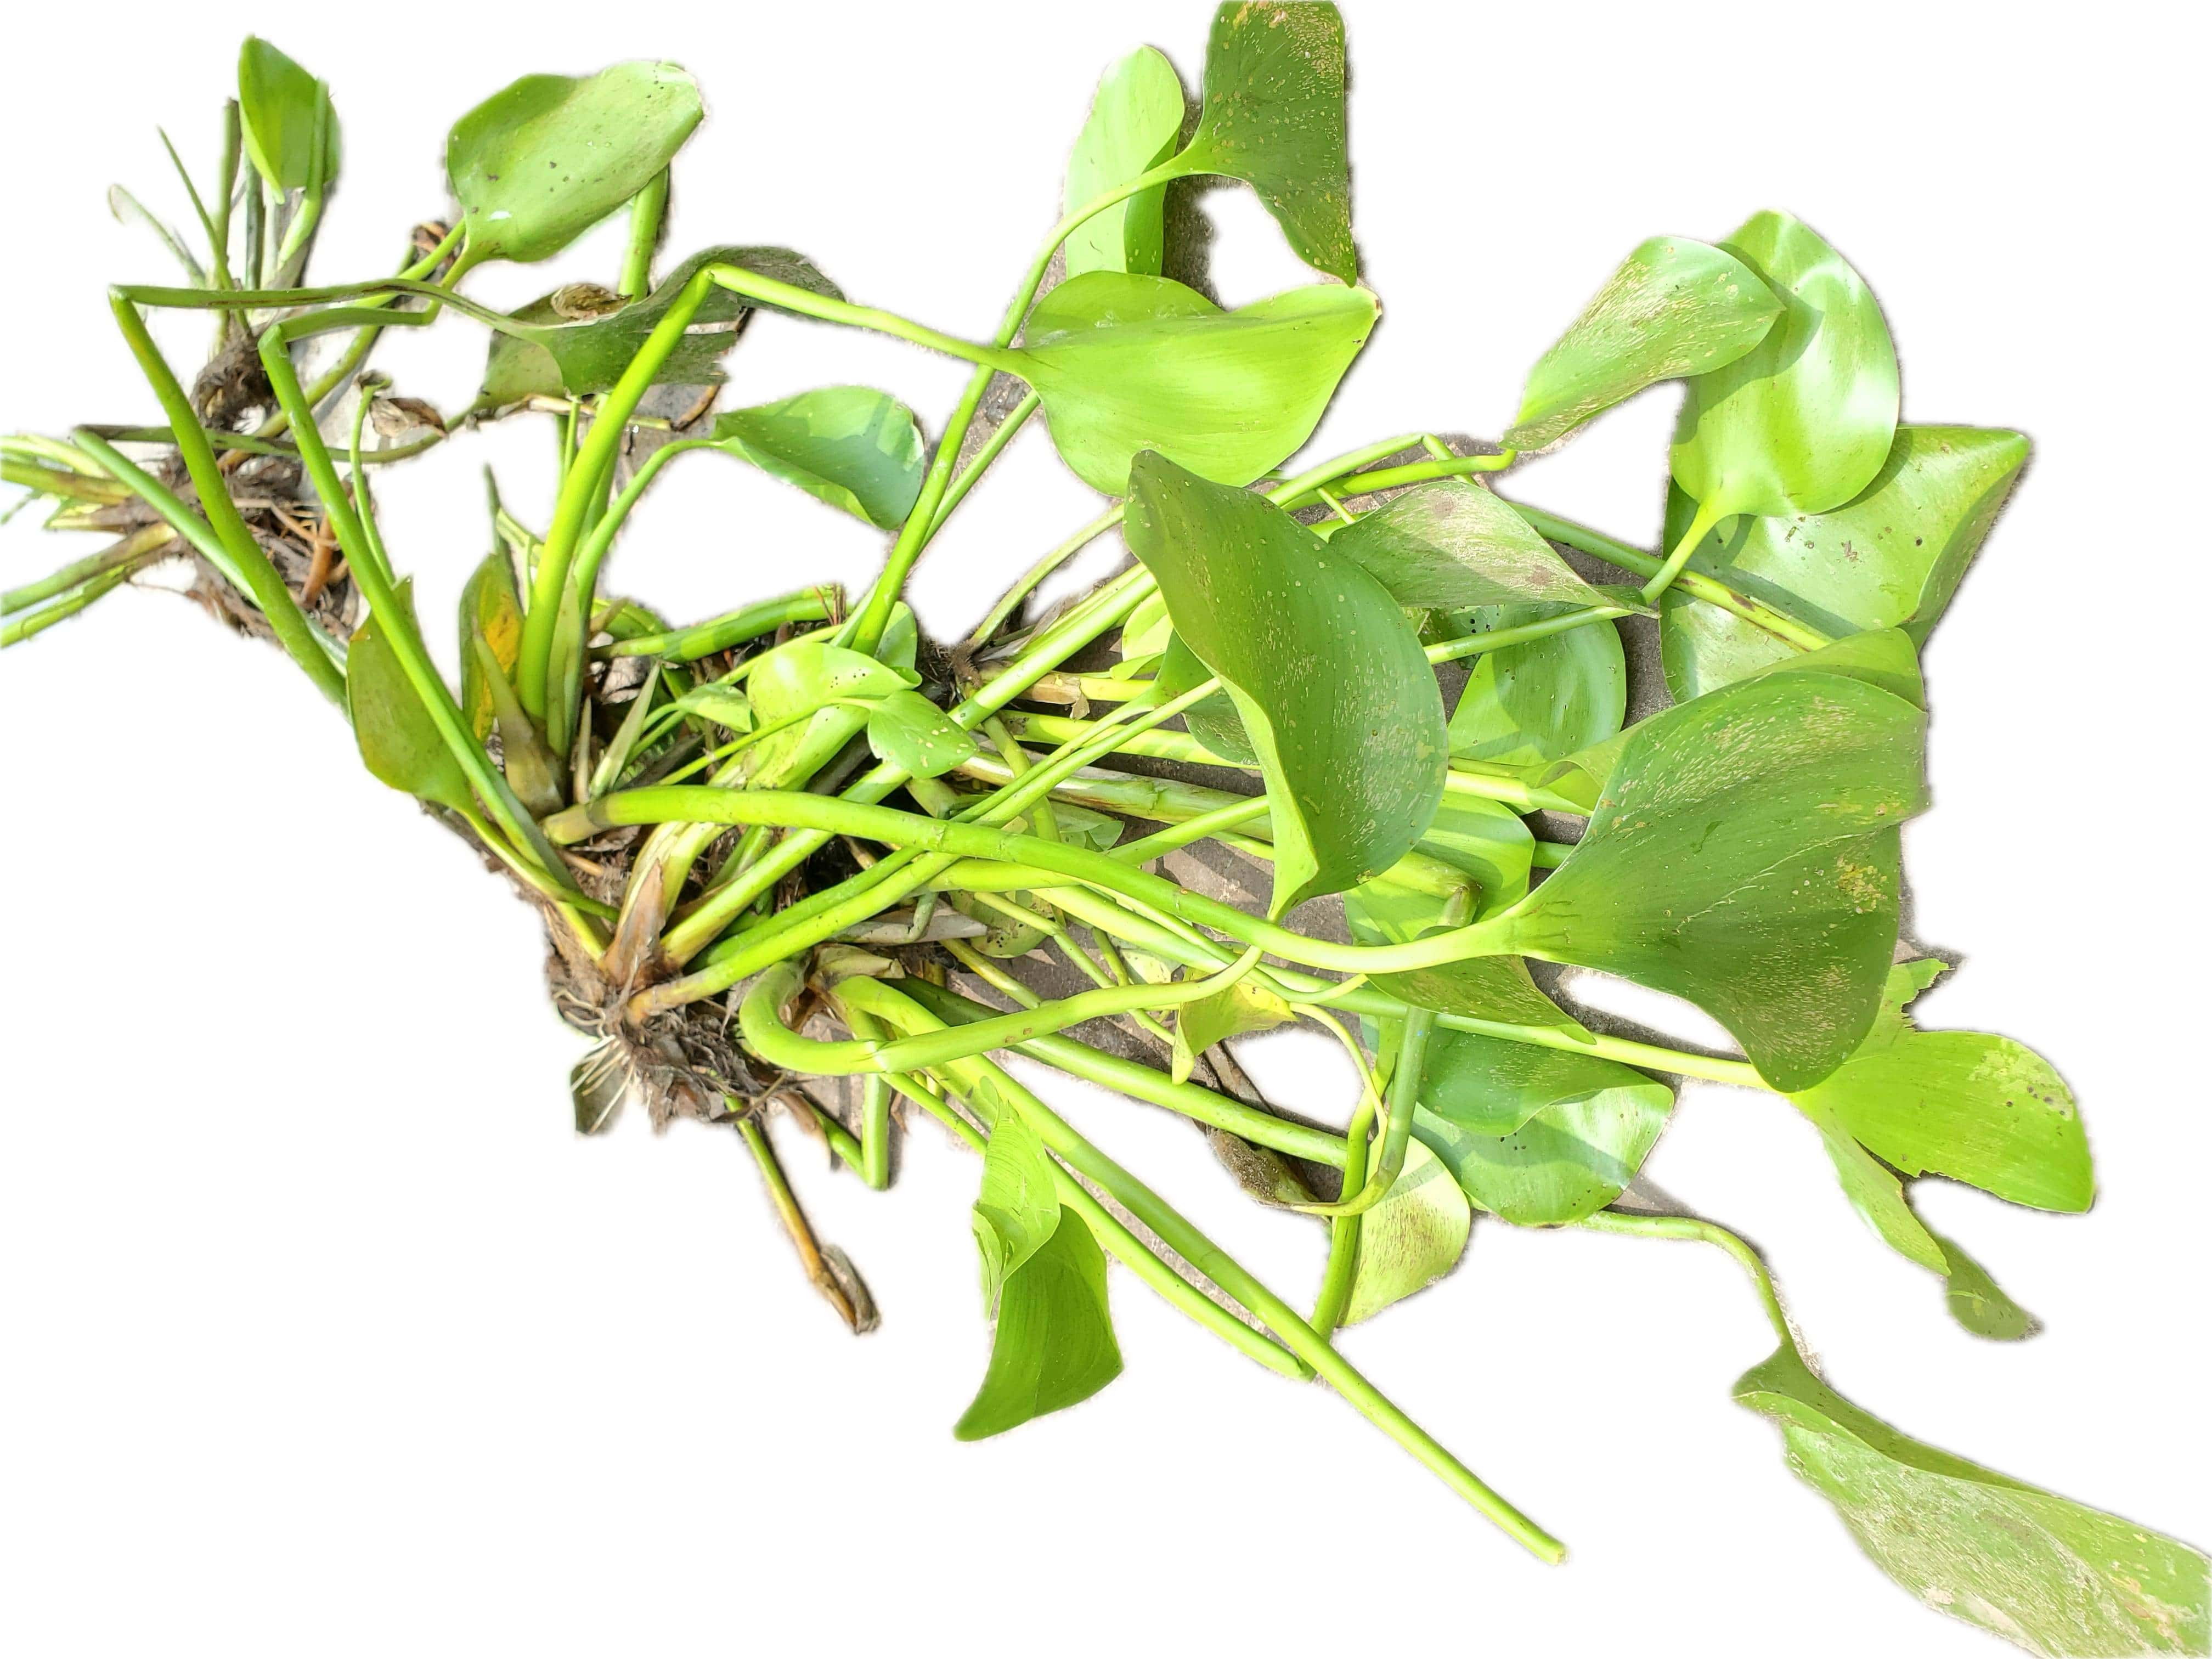
Species: Common Water Hyacinth (Eichornia crassipes)